Iancu Zotta

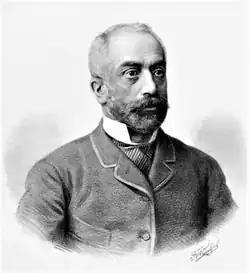
Iancu Zotta

Iancu Zotta (1840–) was an ethnic Romanian politician in Bukovina, within Austria-Hungary.